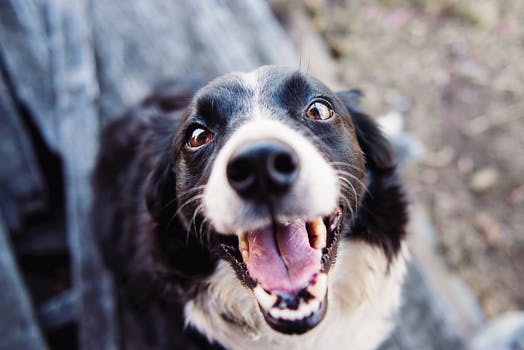
Label: No Watermark